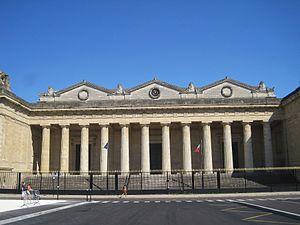
Façade du palais de justice de Bordeaux (Cour d'appel) Architecte THIAC (1846)
Cet article recense les monuments historiques de Bordeaux, en France.
Bordeaux est une commune du Sud-Ouest de la France.
Le palais de justice de Bordeaux se situe à Bordeaux en France, sur le côté nord de la place de la République. Le bâtiment ancien a été construit entre 1839 et 1846. Il a été inscrit monument historique le 19 mars 1979. Avec l'École nationale de la magistrature inaugurée en 1972 et le tribunal de grande instance construit en 1998 sur le périmètre de l'ancienne prison, l'ensemble constitue l'îlot judiciaire. Le nouveau bâtiment a été labellisé « Patrimoine du XXᵉ siècle ».
L’affaire des 16 de Basse-Pointe est une affaire criminelle française, non élucidée, qui a duré de 1948 à 1951, et dont le procès dépassera le cadre de la cour d’assises pour devenir le premier procès du colonialisme français aux Antilles. Il sera aussi l’occasion d’un grand élan de solidarité de la part des mouvements syndicalistes, communistes et associatifs, à la fois en Martinique, mais aussi en métropole et notamment à Bordeaux.